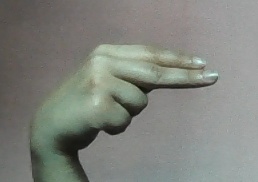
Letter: ain